Lamellar bodies

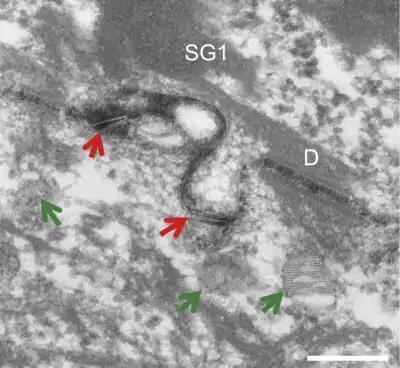
Red arrows indicate secreted lamellar bodies, and green arrows indicate lamellar bodies in the cytoplasm. Scale bar = 200 nm.

In cell biology, lamellar bodies (otherwise known as lamellar granules, membrane-coating granules (MCGs), keratinosomes or Odland bodies) are secretory organelles found in type II alveolar cells in the lungs, and in keratinocytes in the skin. They are oblong structures, appearing about 300-400 nm in width and 100-150 nm in length in transmission electron microscopy images. Lamellar bodies in the alveoli of the lungs fuse with the cell membrane and release pulmonary surfactant into the extracellular space.